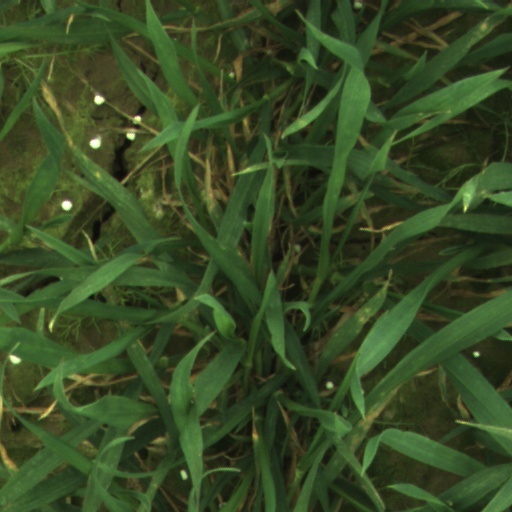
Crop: wheat